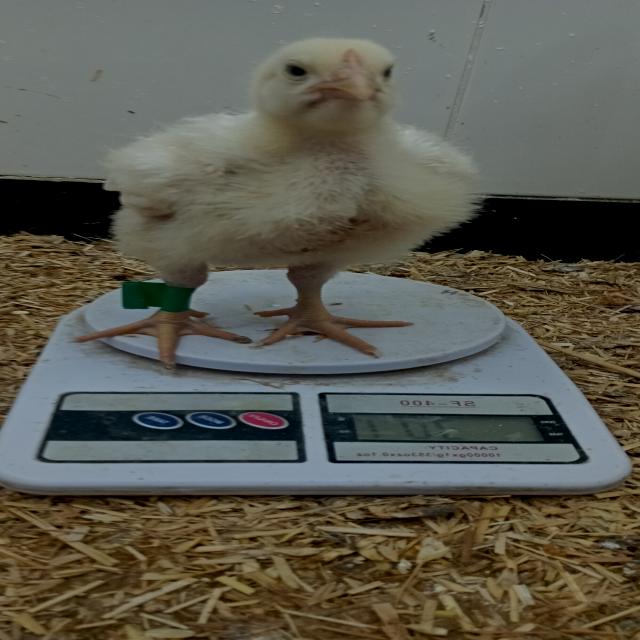
Weight: 301 g